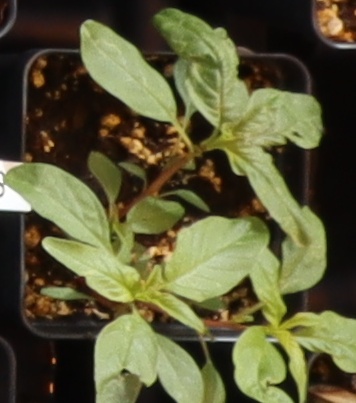
Label: Waterhemp